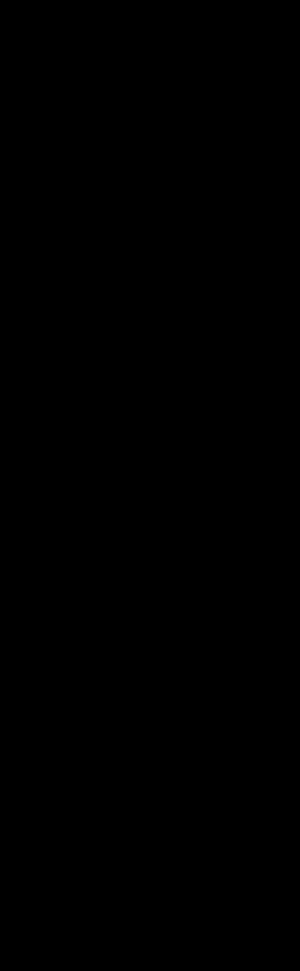
Hieroglyf
Maya hieroglyffer fra Chichen Itza. (bygning "structure 5C4").
"En hieroglyf er et tegn i et logografisk skriftsystem, altså et skriftsystem, hvor hvert tegn betegner et helt ord. Ordet kommer af græsk ἱερογλυφικά γράμματα hieroglyphiká grámmata, der betyder ""hellige, indhuggede tegn"".